Tech LadyMafia

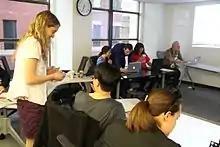
A Tech LadyMafia organized "edit-a-thon" in 2015.

Tech LadyMafia is a membership-based group of women in technology founded in 2011 by Aminatou Sow and Erie Meyer. The group was founded in part to increase visibility of women working in technology in response to popular articles about the lack of gender diversity.